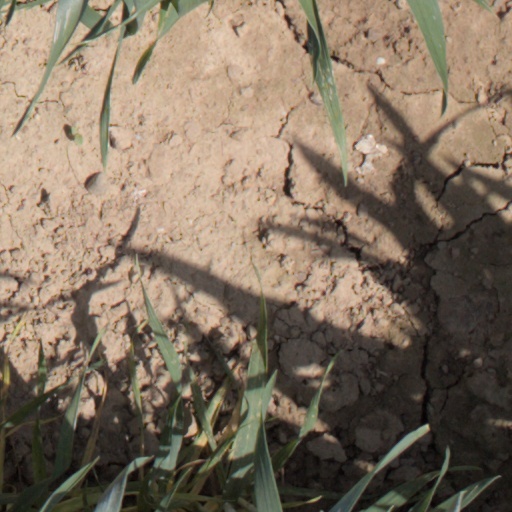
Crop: wheat